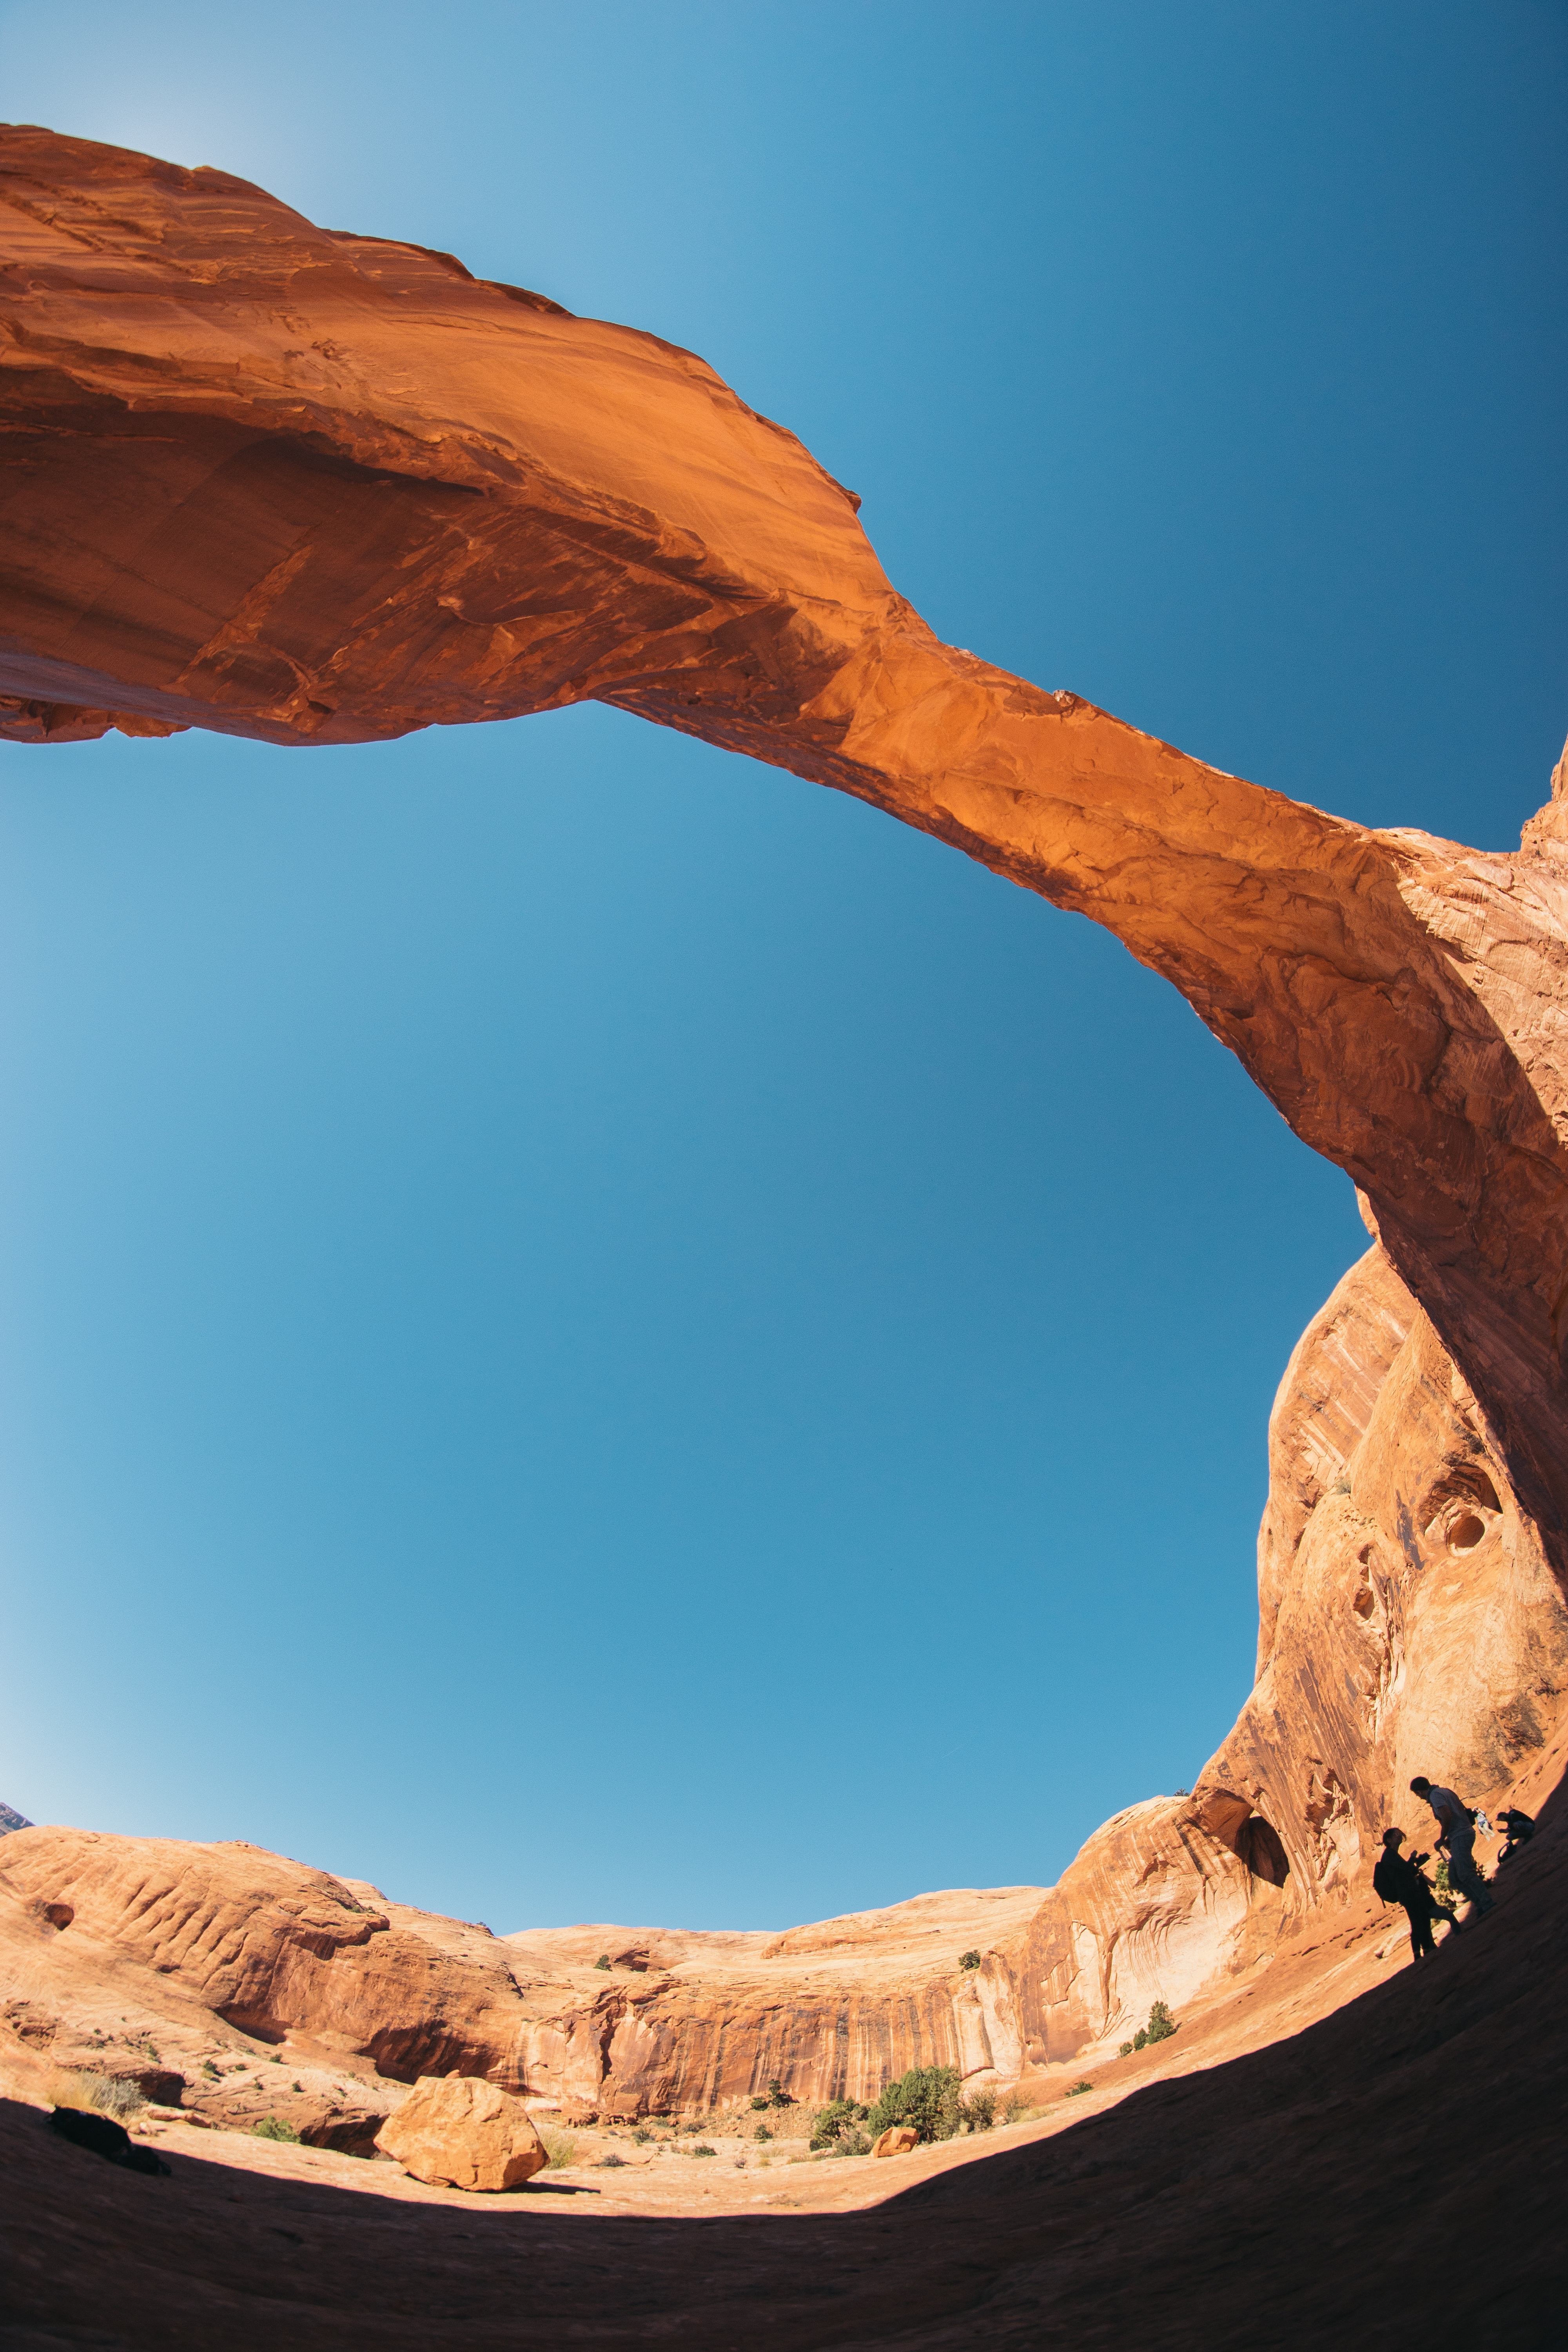
landscape, nature, rock, wilderness, mountain, architecture, sky, desert, valley, formation, arch, reflection, canyon, terrain, material, geology, badlands, plateau, sahara, wadi, butte, landform, natural arch, natural environment, geographical feature, aeolian landform, mountainous landforms